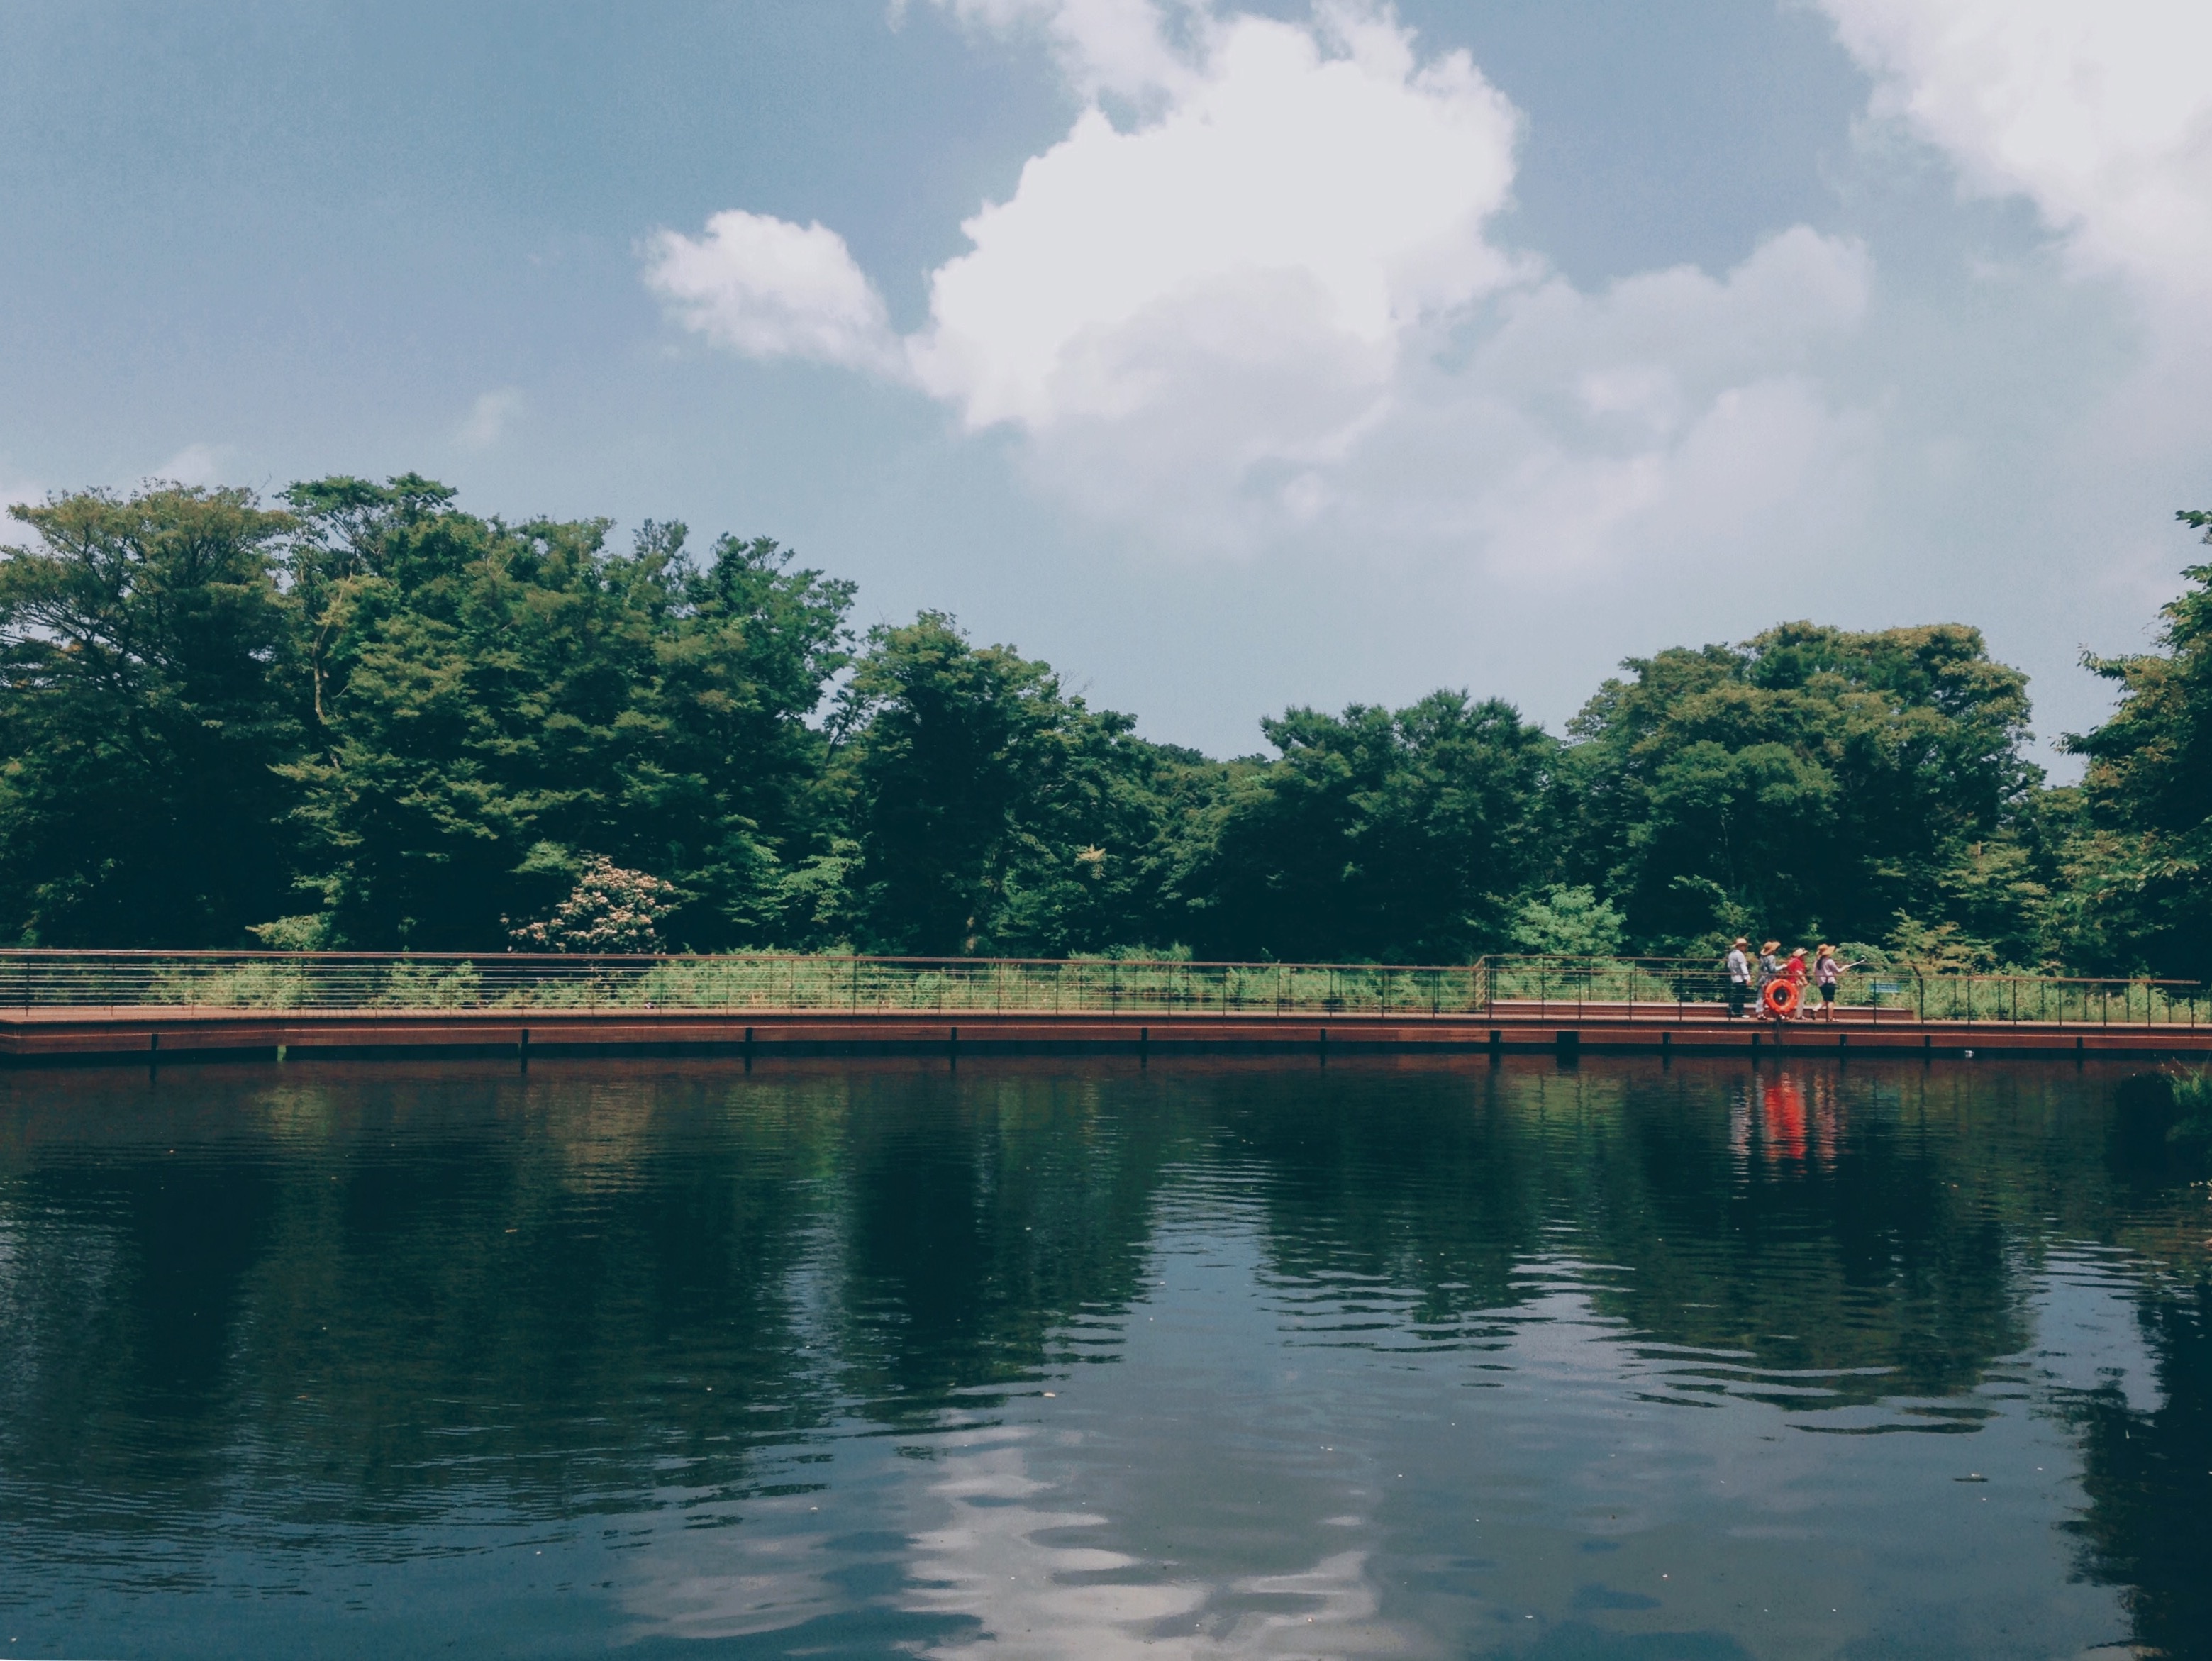
sea, tree, water, nature, cloud, sky, morning, lake, river, dusk, pond, reflection, bay, reservoir, waterway